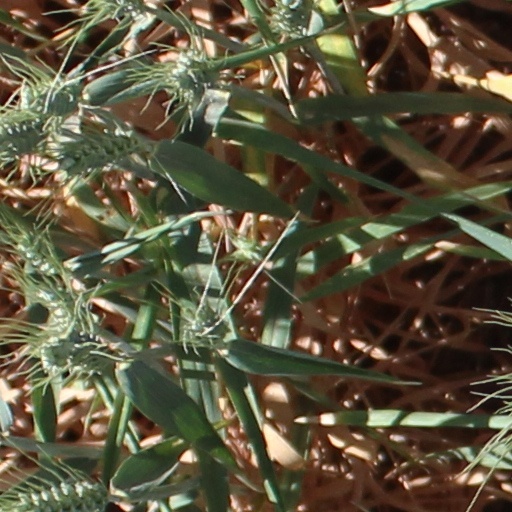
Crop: wheat